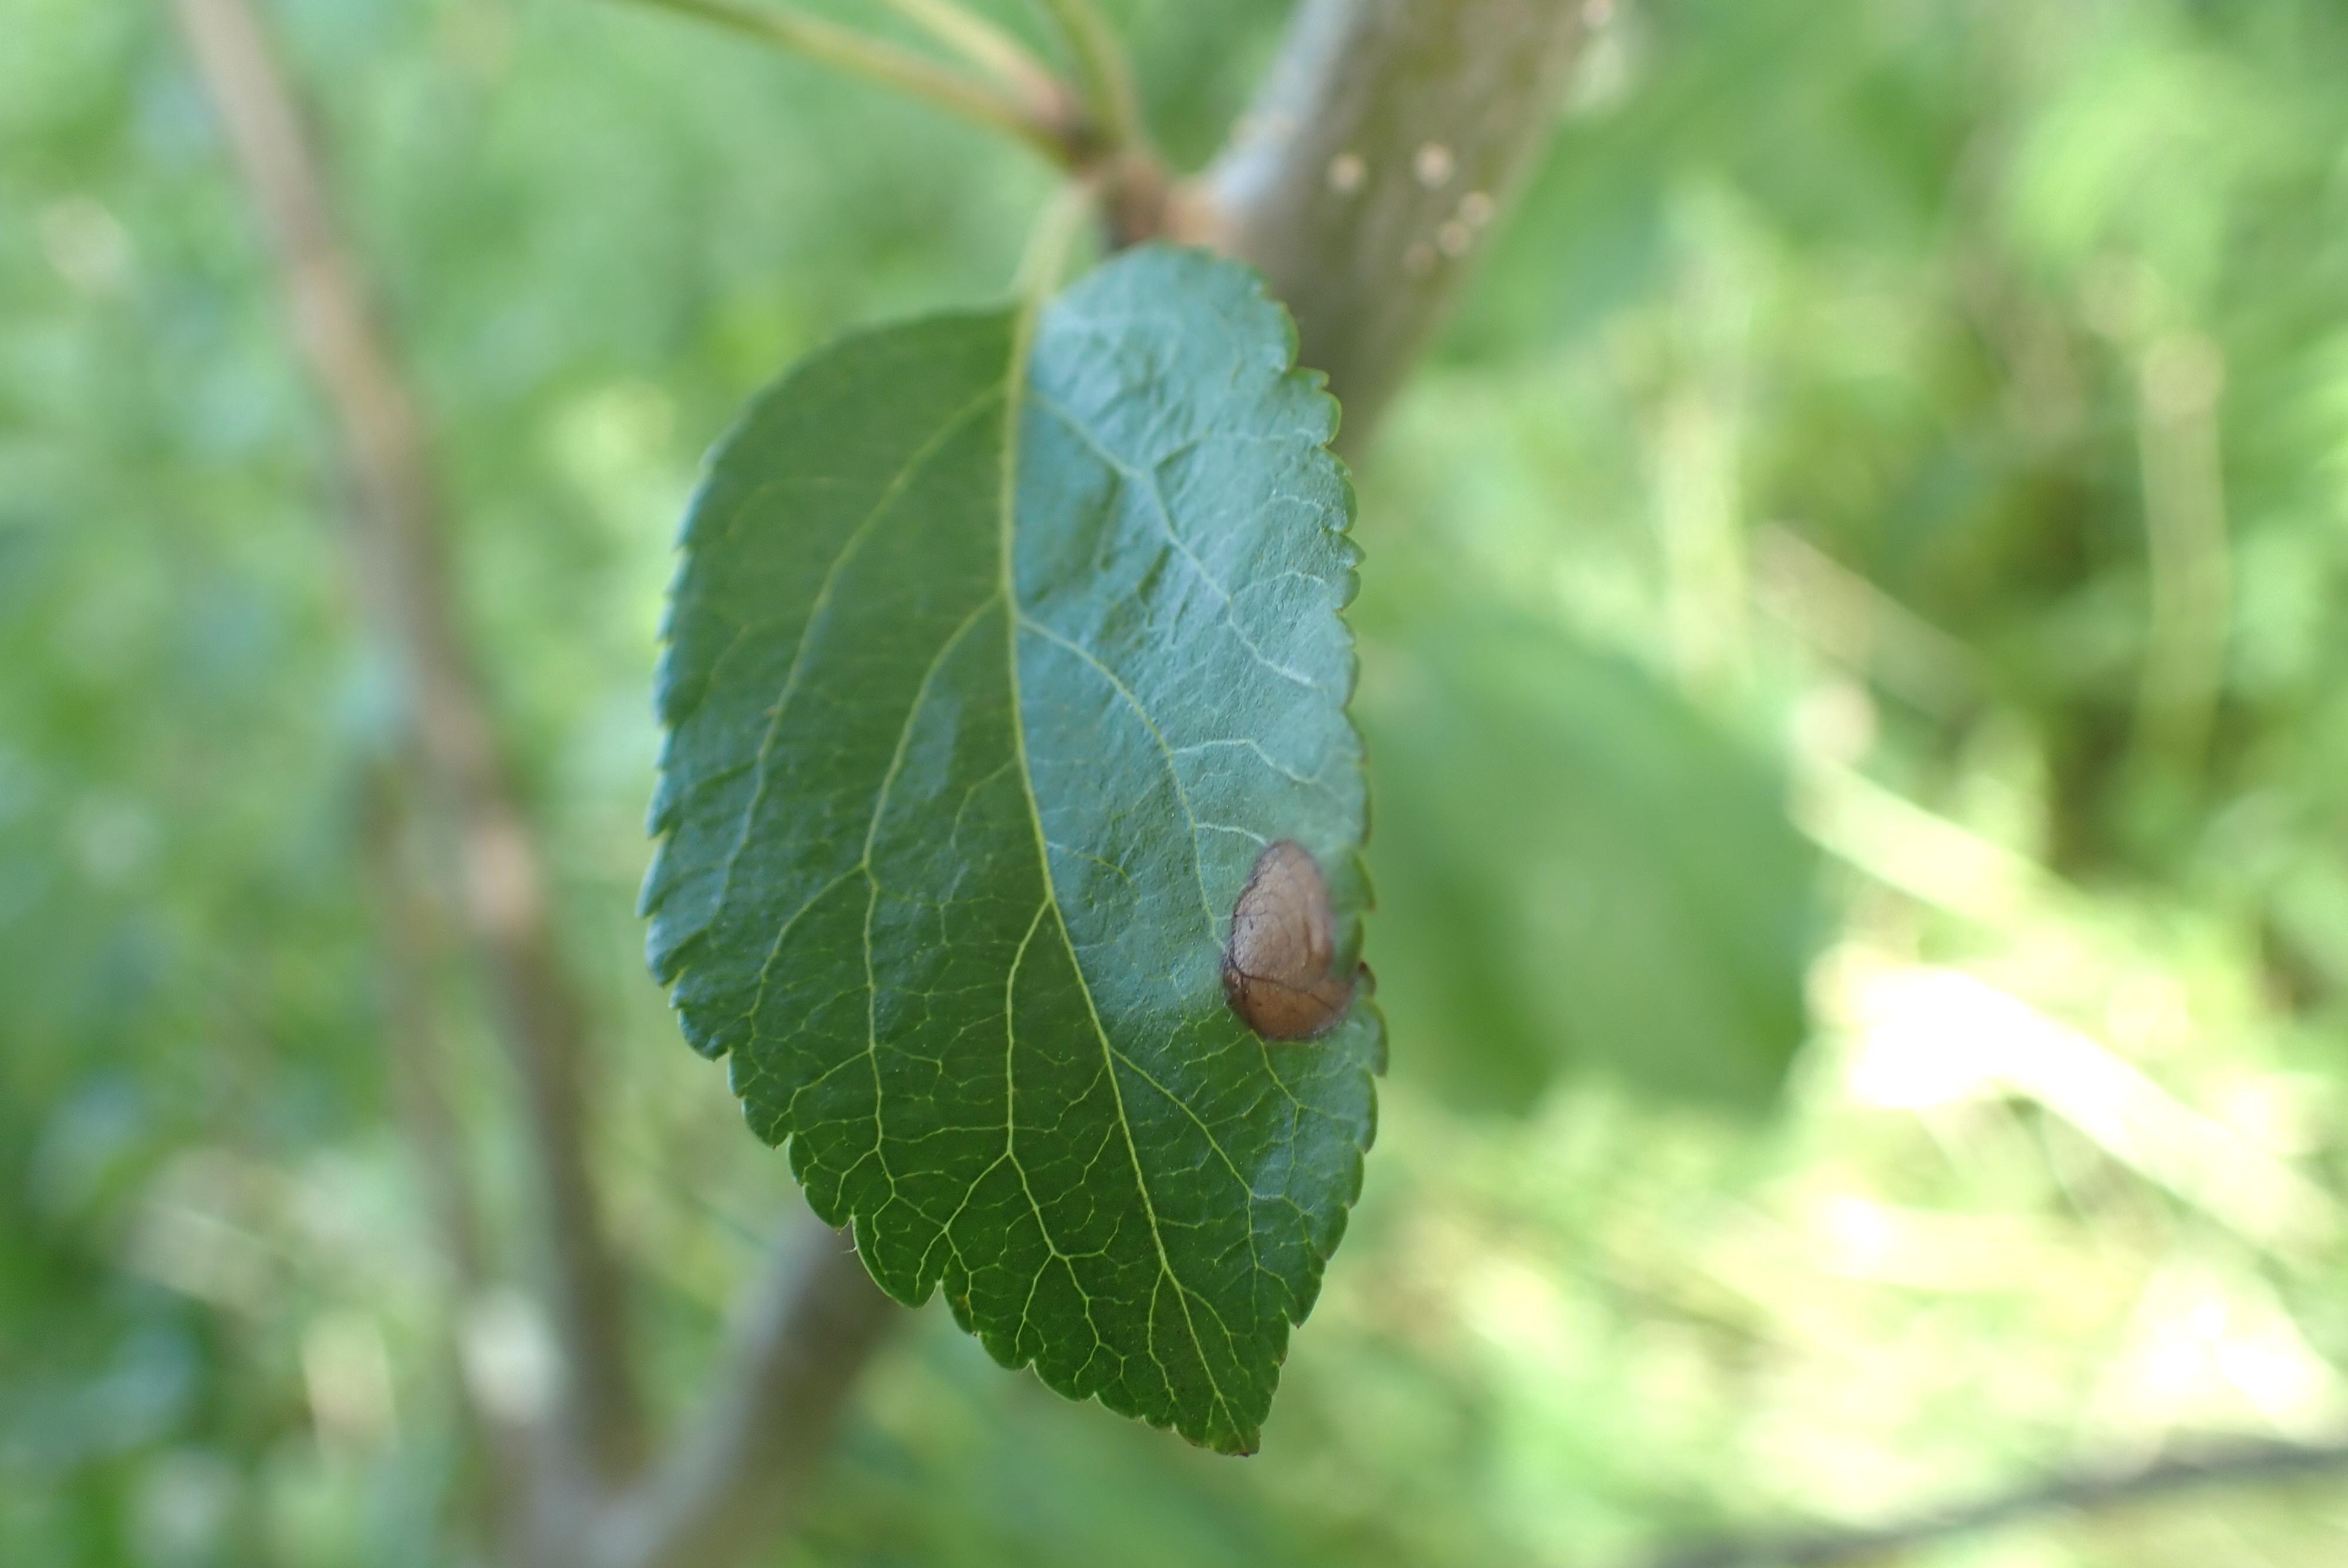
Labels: frog_eye_leaf_spot